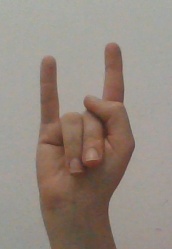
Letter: la